Climate change in the United Kingdom

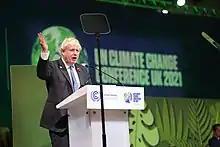
British Prime Minister Boris Johnson speaking at the 2021 United Nations Climate Change Conference in Glasgow.

In 2019, Prime Minister Theresa May announced the UK would strive to reach carbon neutrality by 2050, making the country the first major economy to do so. Prime Minister Boris Johnson announced in 2020 that UK would set a target of 68% reduction in greenhouse gas emissions by 2030 and include this target in its commitments in the Paris Agreement.